Koen van Velsen

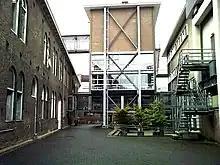
Courtyard of the Rijksakademie (Royal Academy of Visual Arts) in Amsterdam. Several of the newer buildings with interconnecting walkways were designed by van Velsen.

Koen Jozef van Velsen (born 17 July 1952) is an architect from Hilversum, Netherlands known for his design work on the Discothèque Slinger, rehabilitation center Groot Klimmendaal and the library in Zeewolde. His work employs a contextual design approach, free of a personal esthetic.